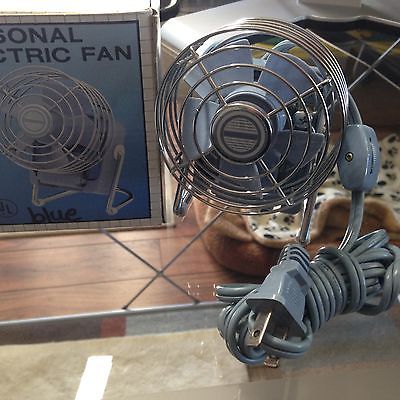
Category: fan